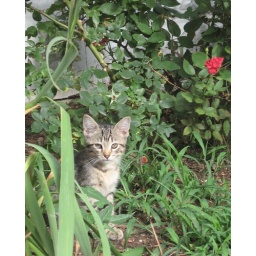
This is my kitten Cupid. I found her hiding in the flower bed.